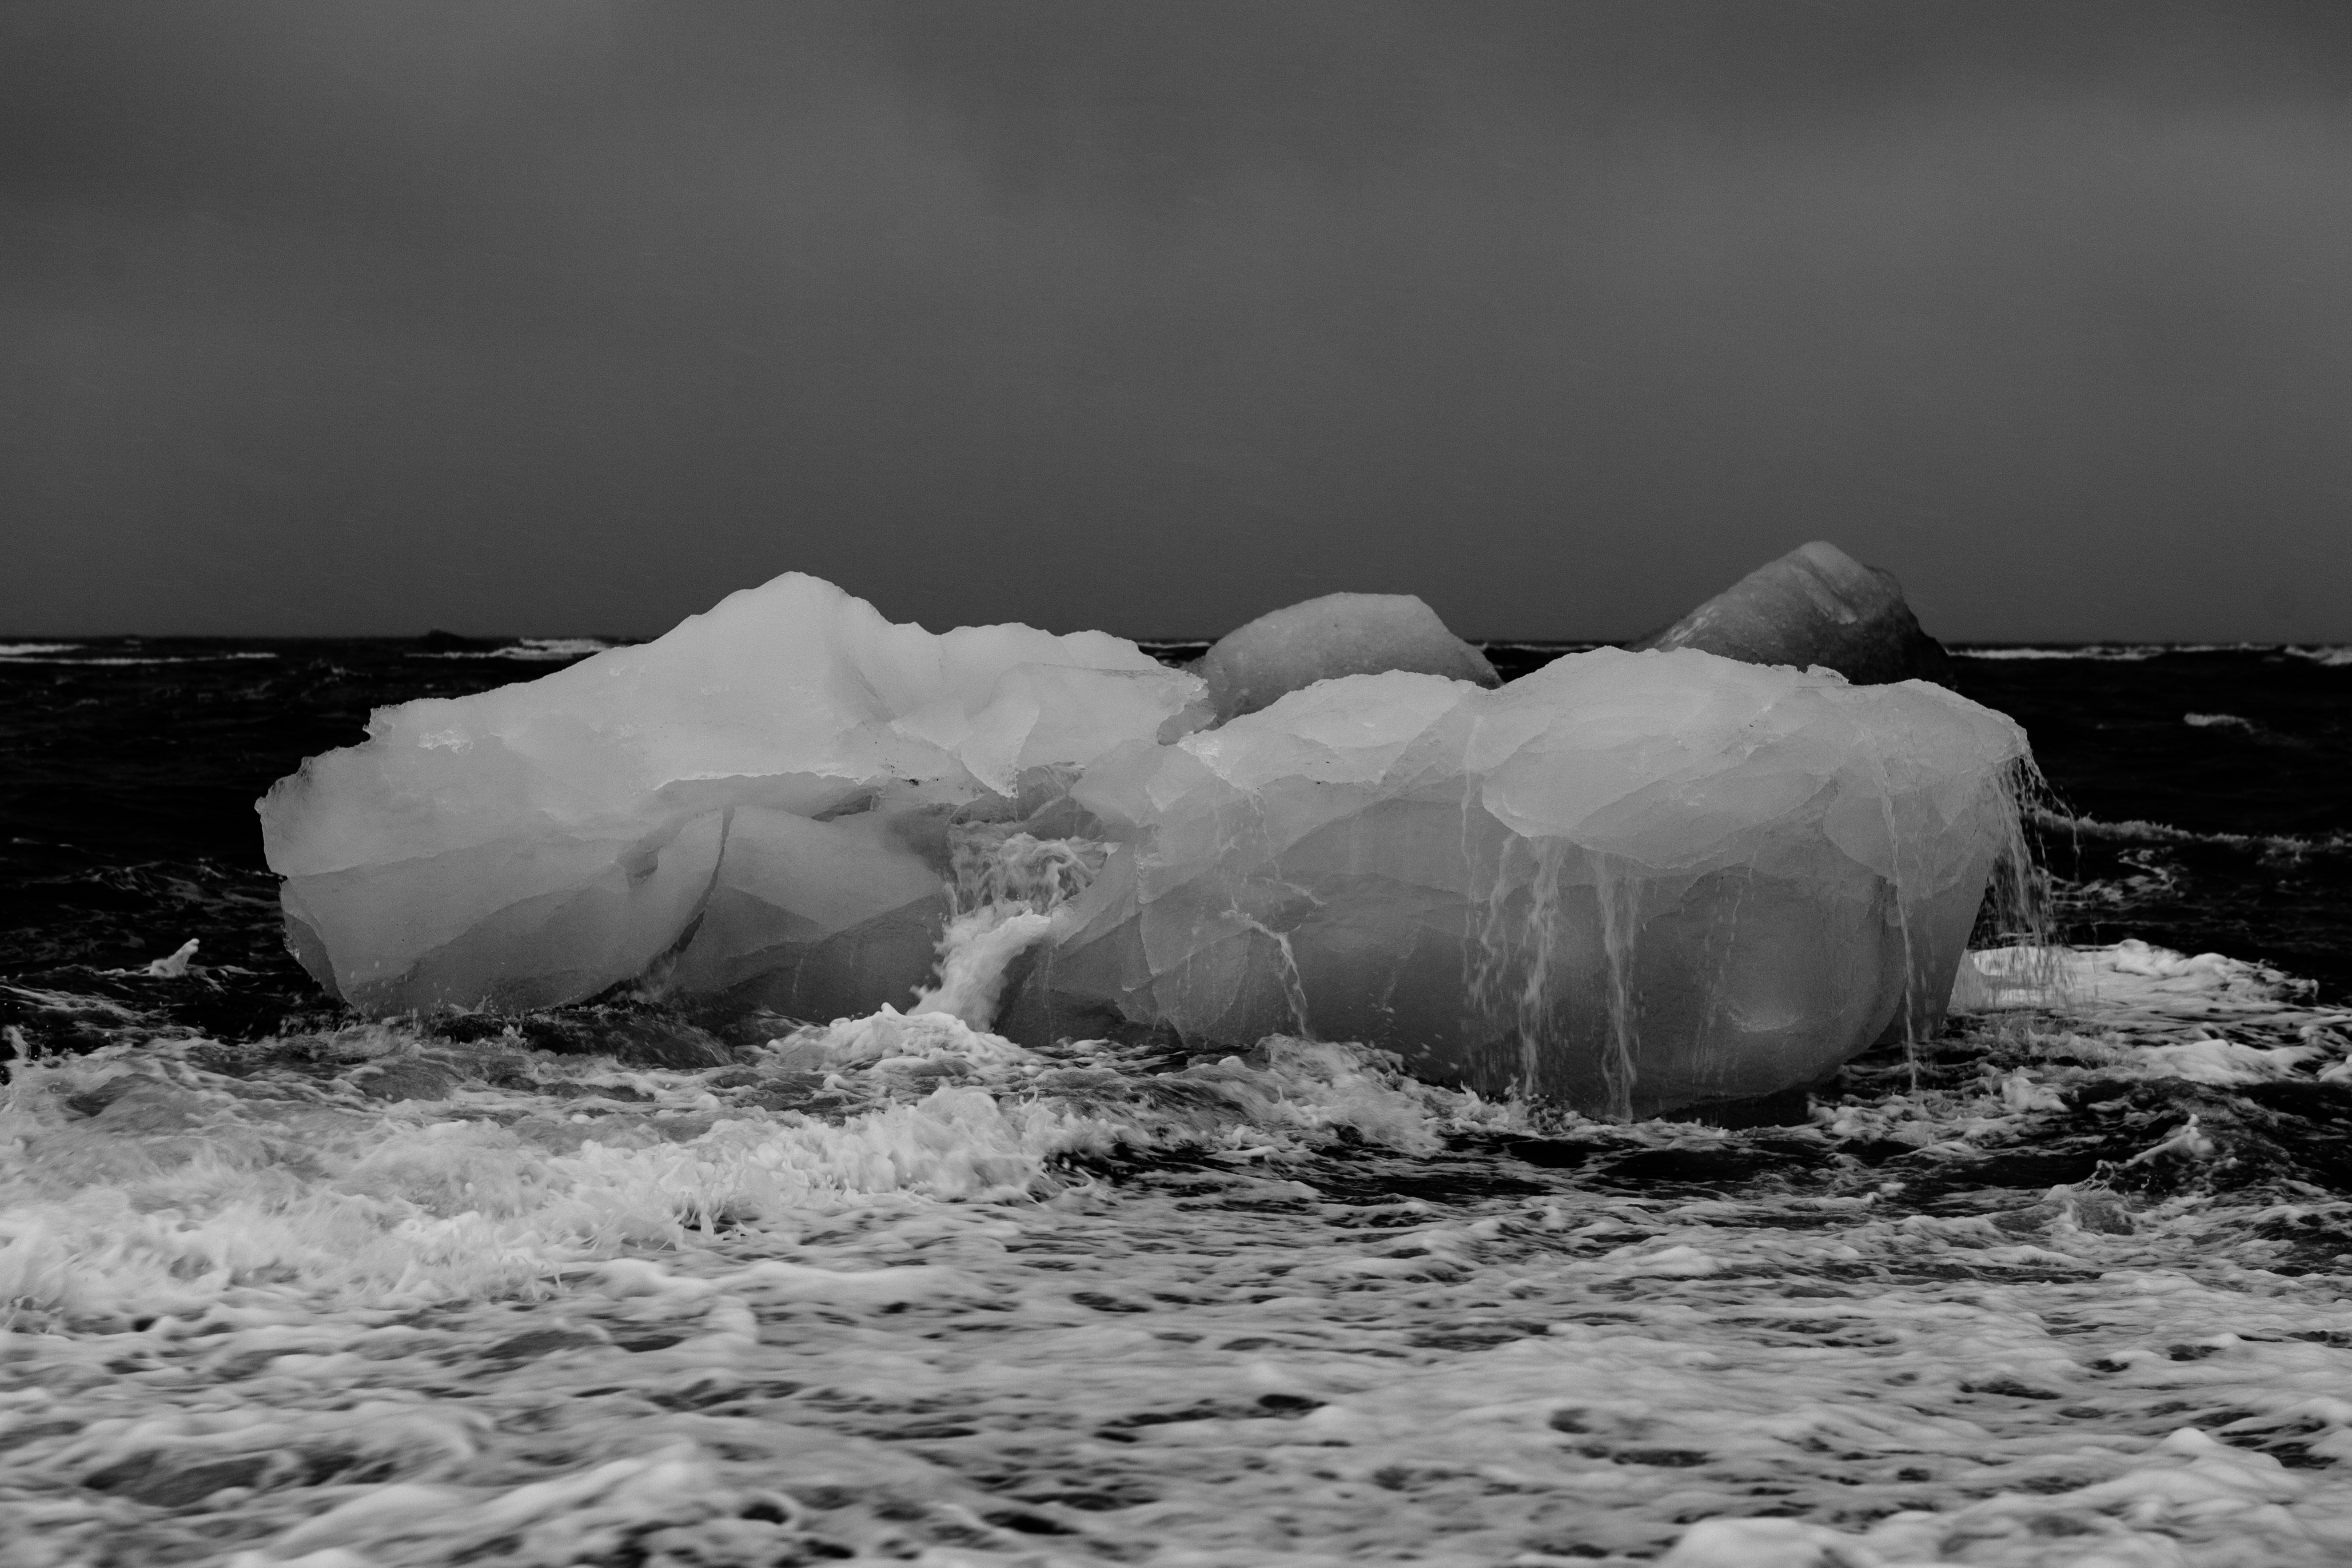
sea, coast, water, rock, ocean, snow, winter, cloud, black and white, white, wave, wake, ice, geometric, weather, darkness, arctic, monochrome, season, iceberg, blackandwhite, waves, publicdomain, minimalist, melting, freezing, arctic ocean, monochrome photography, atmospheric phenomenon, wind wave, sea ice